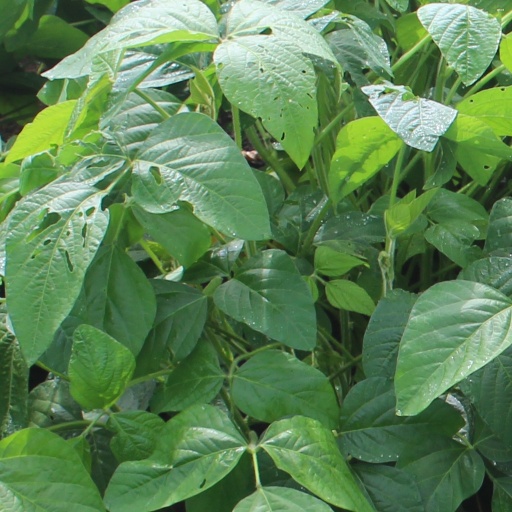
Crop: soybean